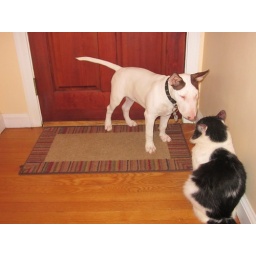
carlos by door with cat 2